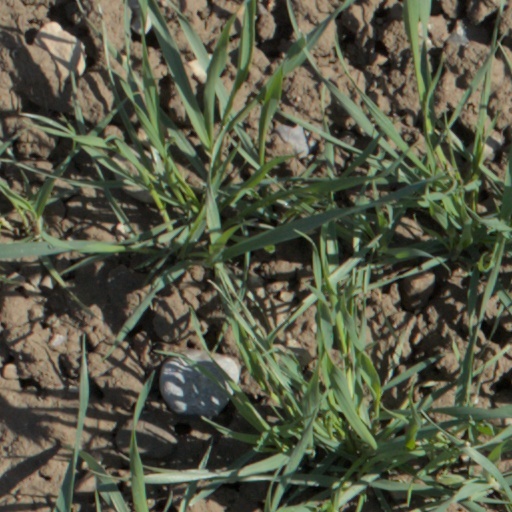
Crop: wheat